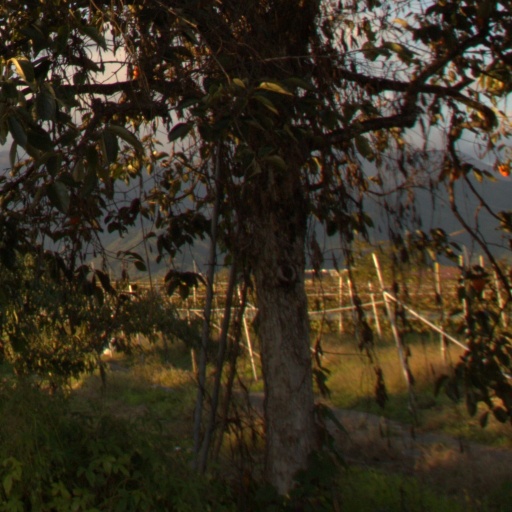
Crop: grape